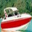
Label: ship